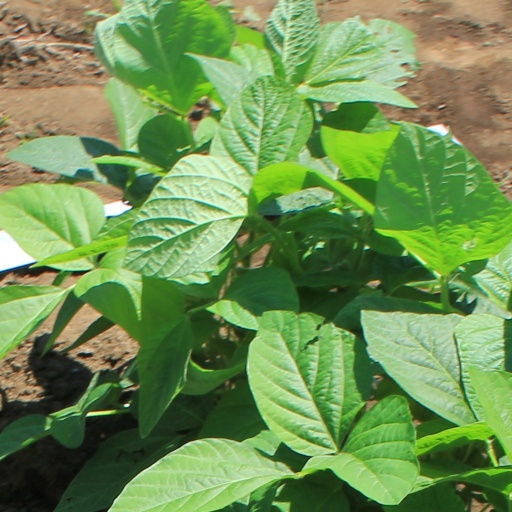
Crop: soybean